St. Anne of the Sunset Church in San Francisco

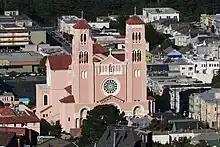

St. Anne of the Sunset Catholic Church in San Francisco is a parish of the Archdiocese of San Francisco in San Francisco, California. St. Anne is one of four Sunset District Catholic churches and mainly caters to the Inner Sunset area near Golden Gate Park and the University of California, San Francisco hospital campus.